A Home of Our Own

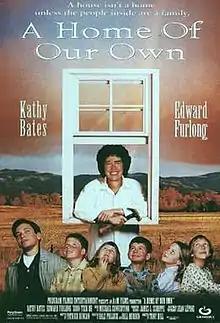
Theatrical release poster

A Home of Our Own is a 1993 American drama film directed by Tony Bill, starring Kathy Bates and Edward Furlong. It is the story of a mother and her six children trying to establish a home in the small fictional town of Hankston, Idaho, in 1962.